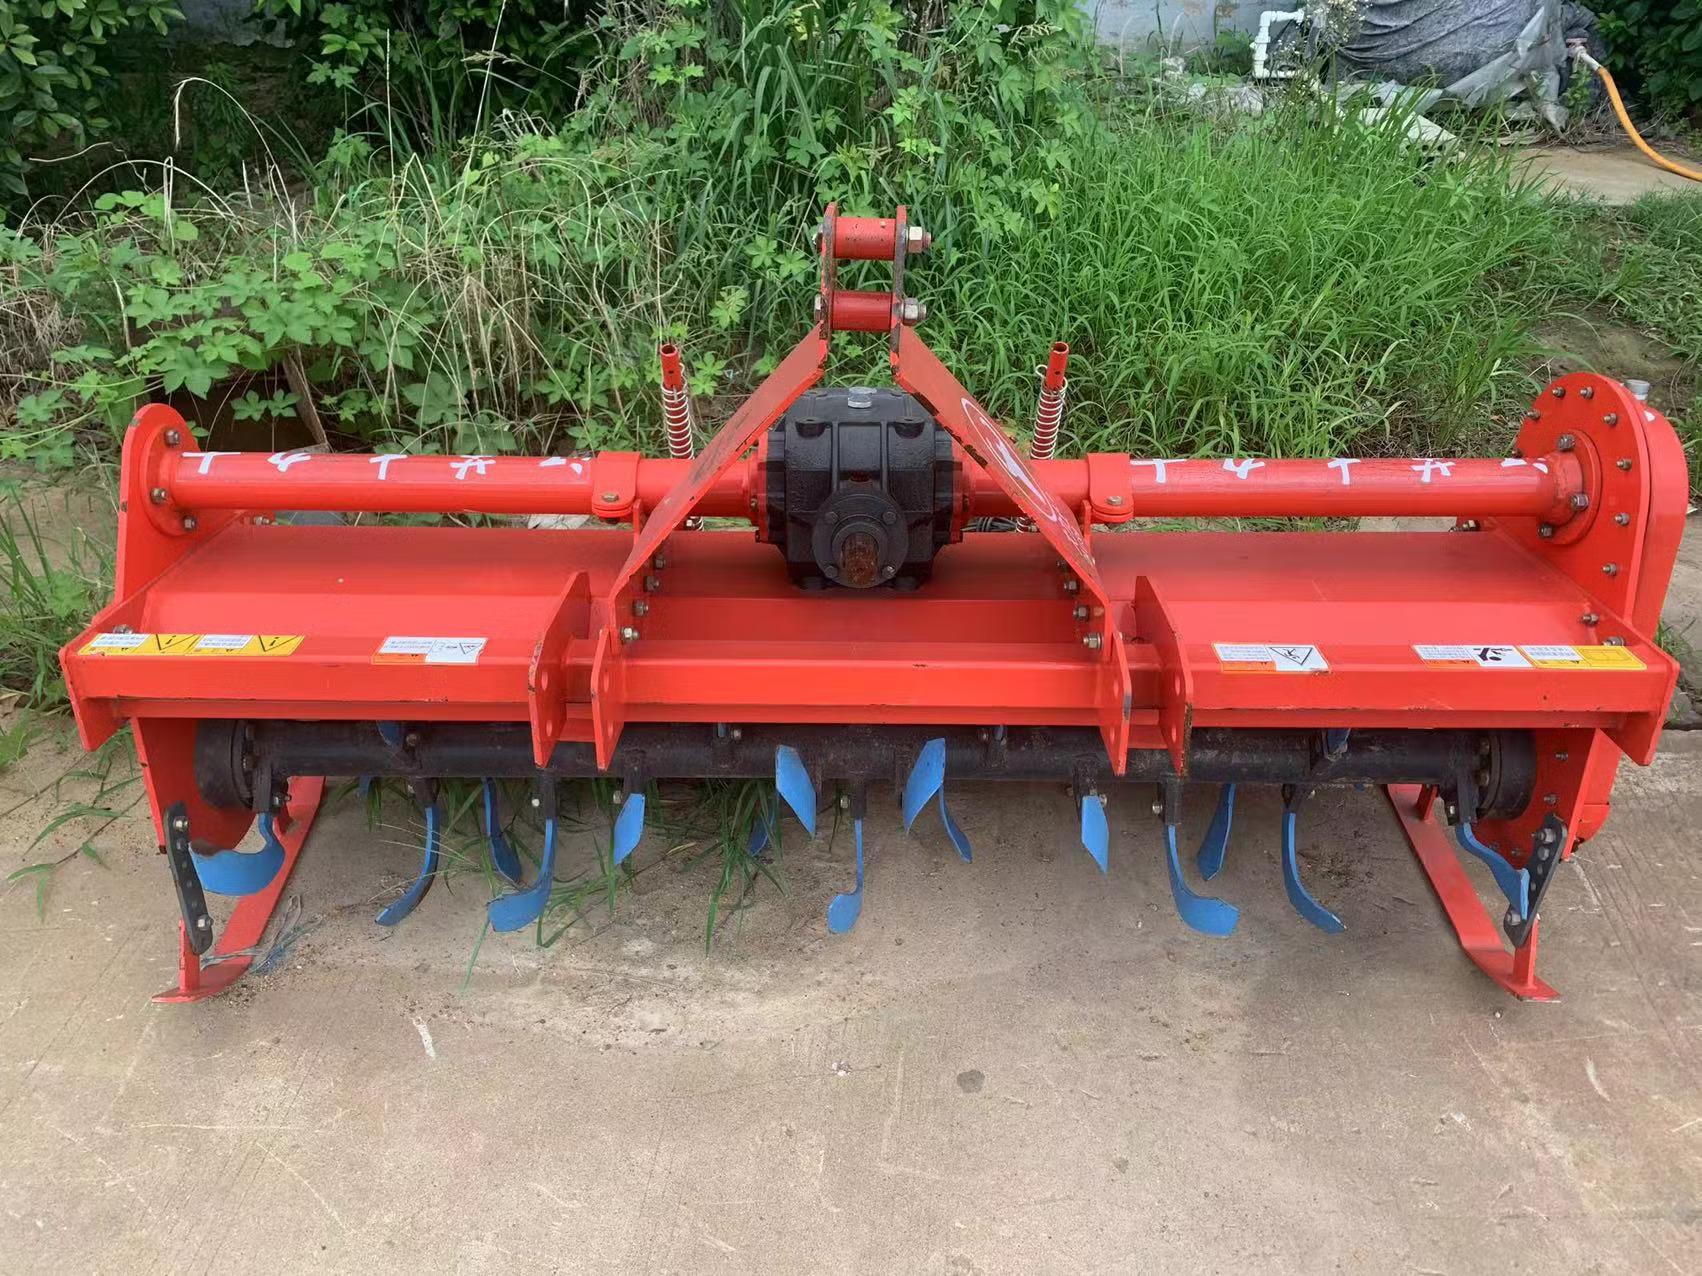
Jembe lenye rangi nyekundu ambalo huchomekwa kwenye gari kubwa, trekta; kwa ajili ya kulimia na kupalilia shamba. Likiwa limesimama pembeni ya majani ya rangi ya kijani.